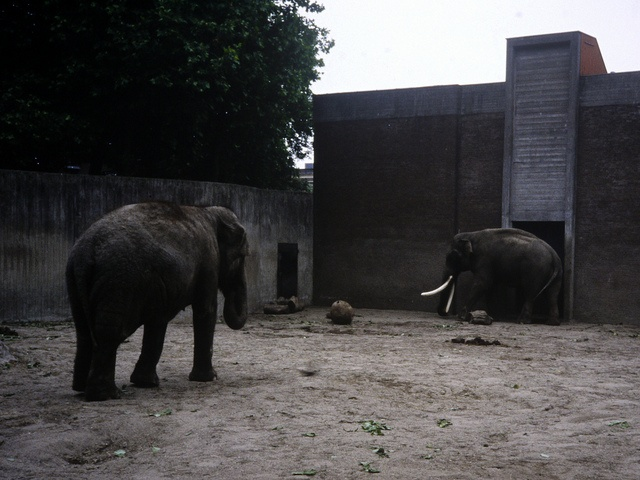
Two large gray elephants standing next to an enclosure at a zoo.
Two elephants in a concrete enclosure at a zoo.
Two elephants walking in a sandy zoo enclosure.
There are two elephants in an enclosure together
Two elephants in a dirt yard, cement wall enclosure.